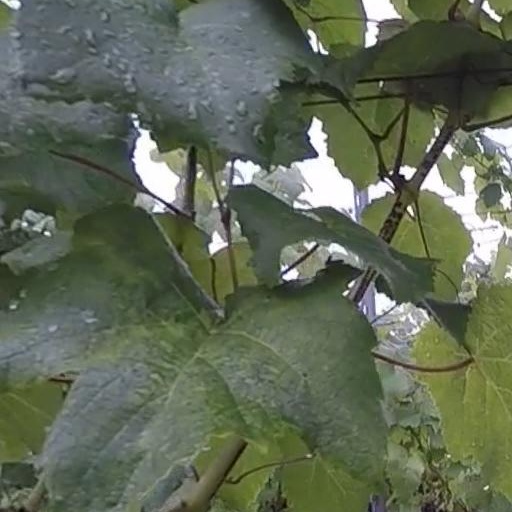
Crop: grape